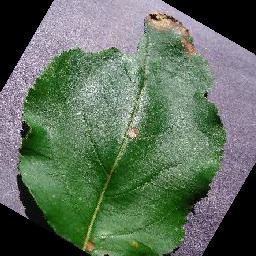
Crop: apple
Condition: black_rot